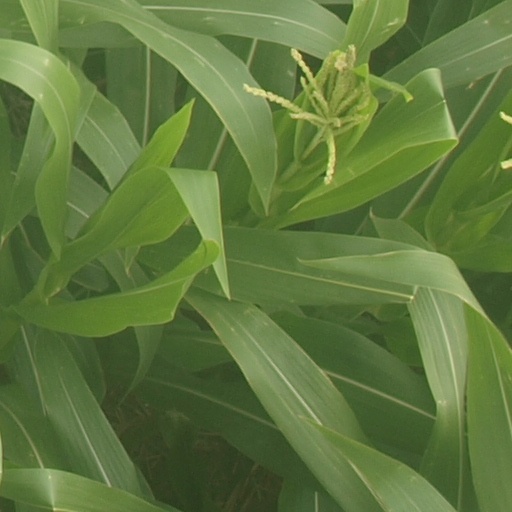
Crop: maize; corn